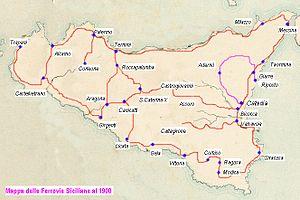
La nationalisation des chemins de fer italiens qui a donné naissance aux Ferrovie dello Stato est une période de l'histoire de l'Italie entre 1903 et 1915.